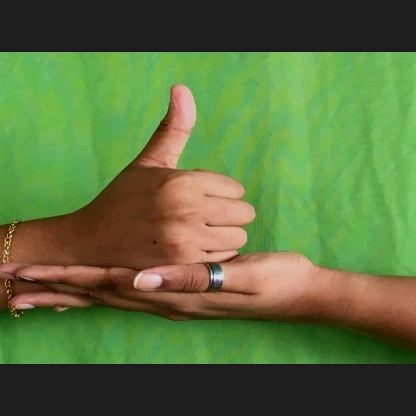
Mudra: Shivalinga